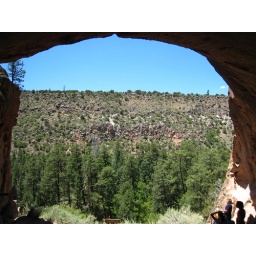
View from above the trees at the Alcove house